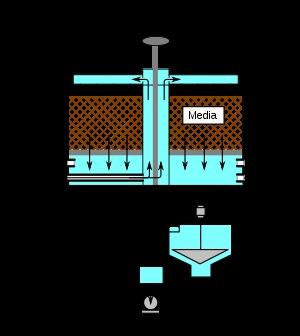
Le traitement des eaux usées industrielles décrit les procédés utilisés pour traiter les eaux usées produites par les industries en tant que sous-produits indésirables. Après traitement, les eaux usées industrielles traitées peuvent être réutilisées ou rejetées dans un égout sanitaire ou une eau de surface dans l'environnement.